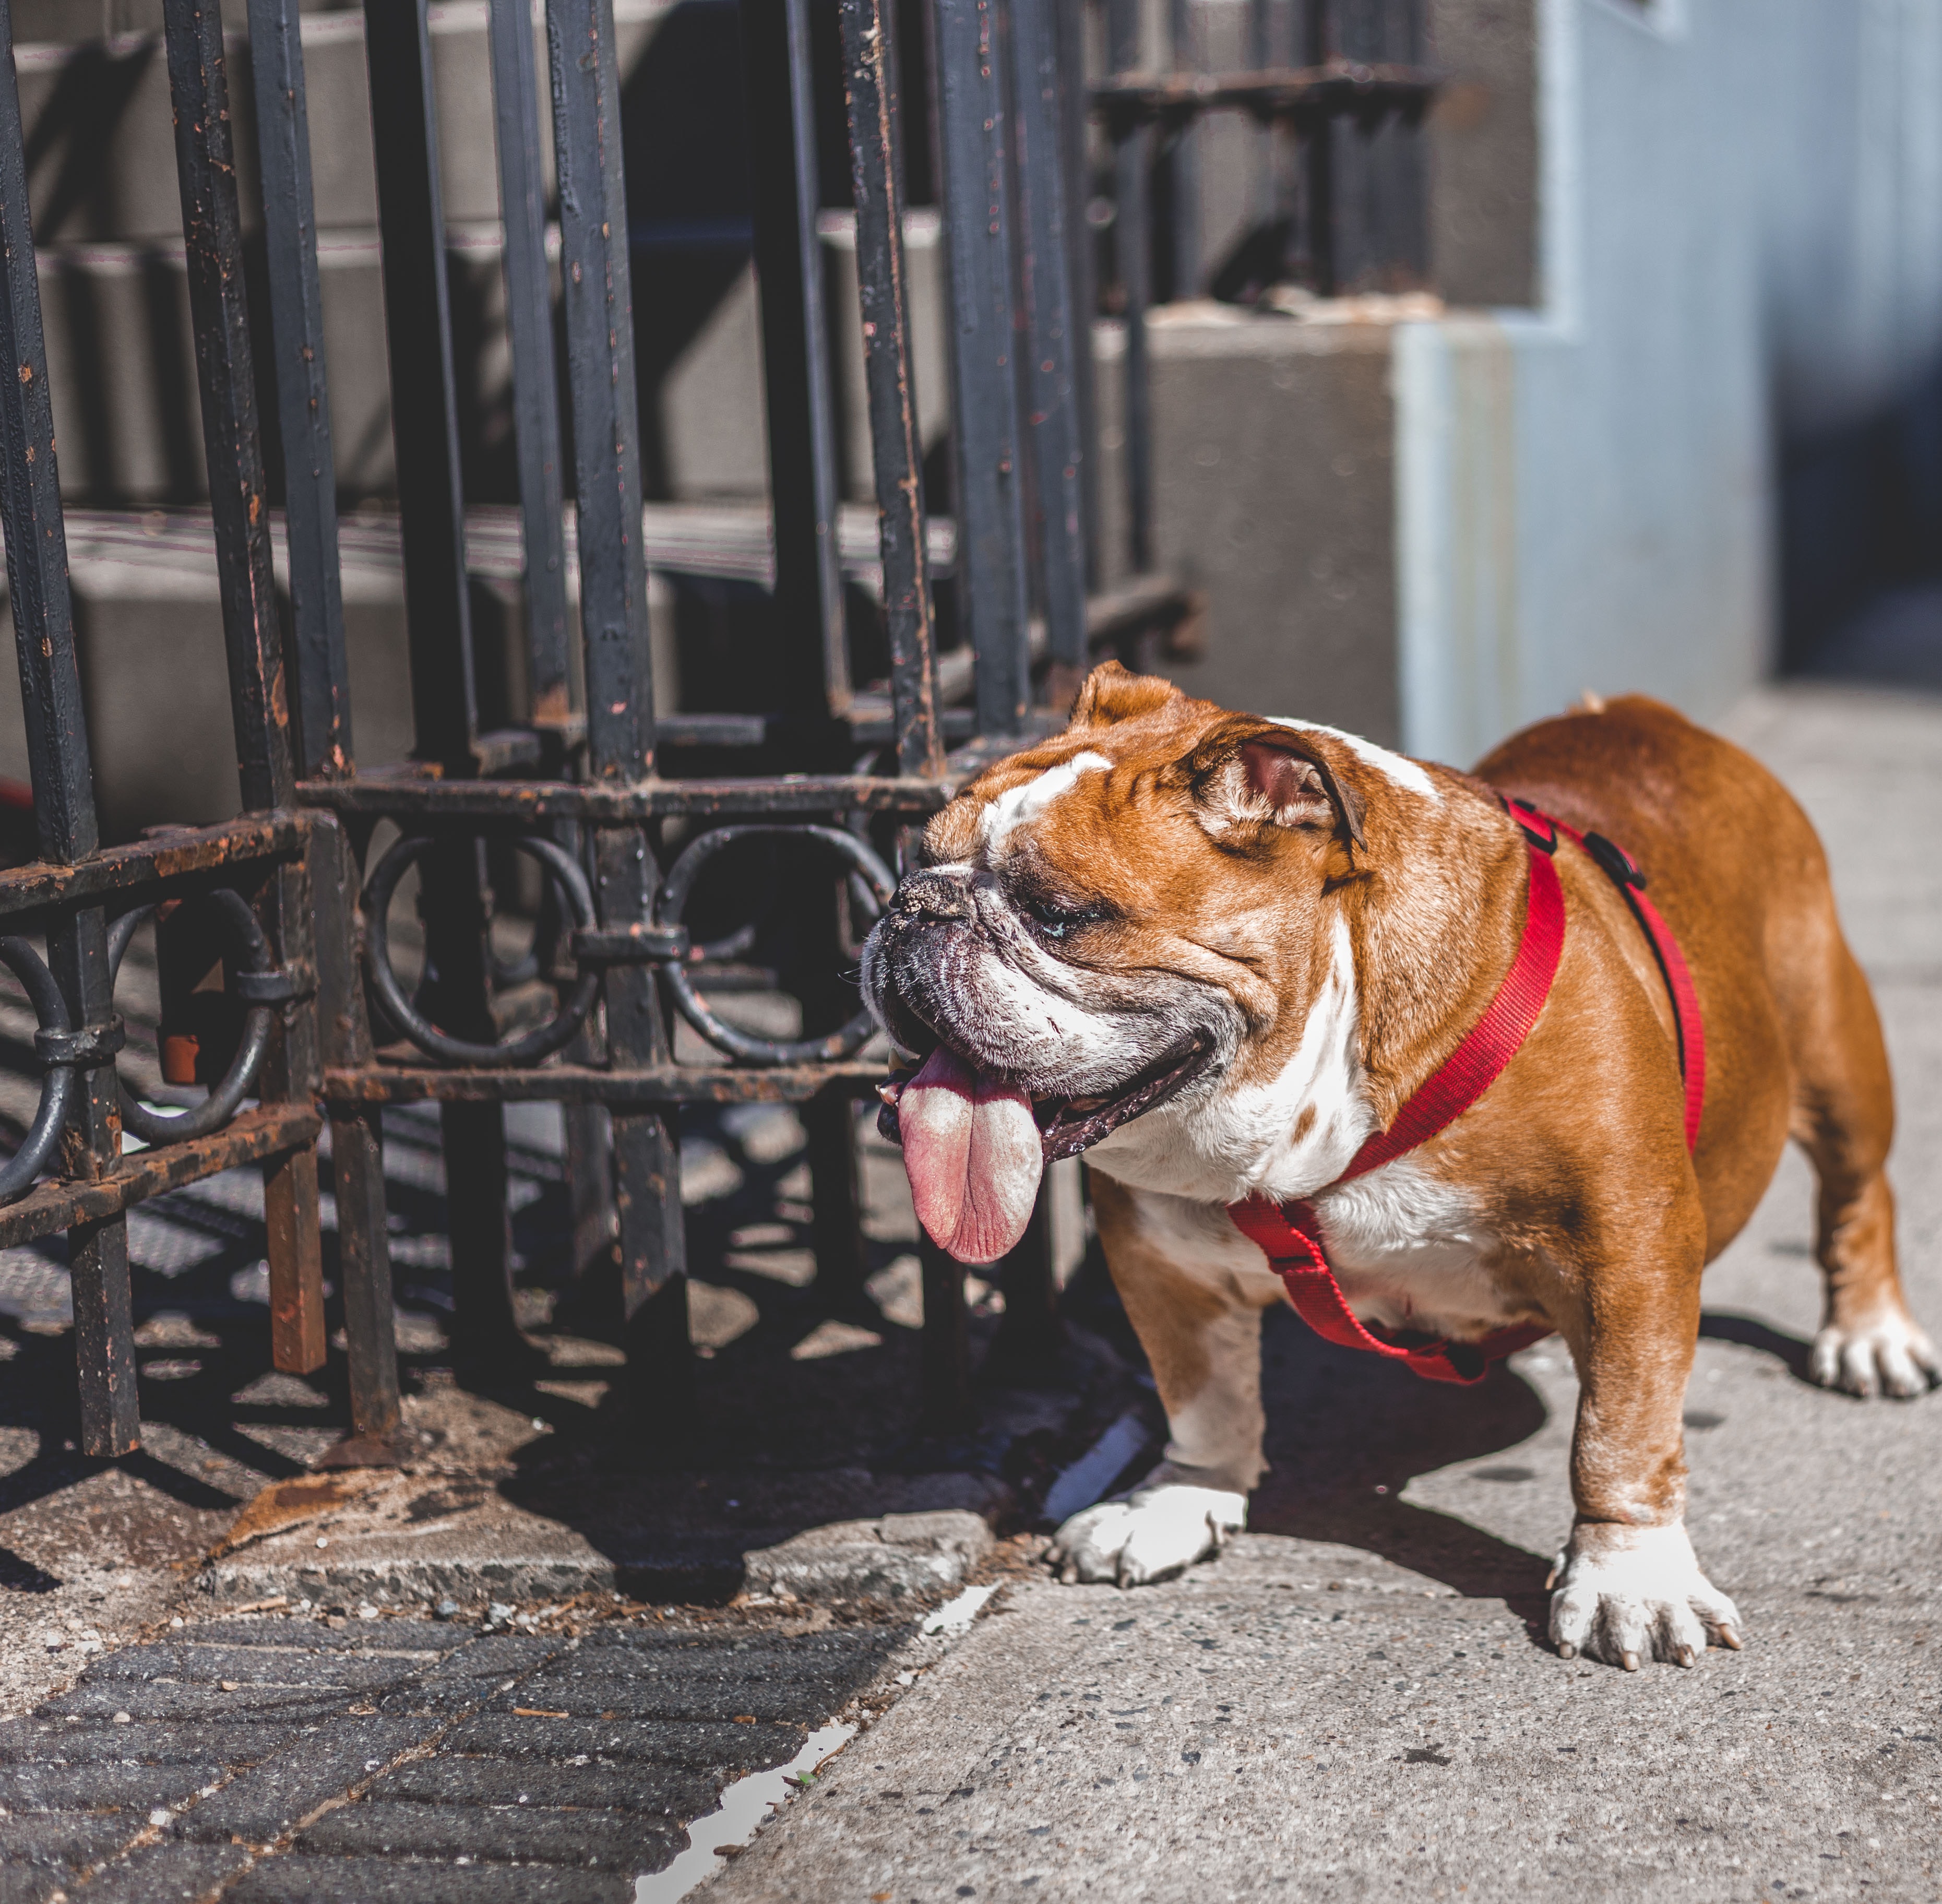
dog, dog breed, old english bulldog, dog like mammal, olde english bulldogge, snout, bulldog, dog breed group, toy bulldog, british bulldogs, non sporting group, carnivoran